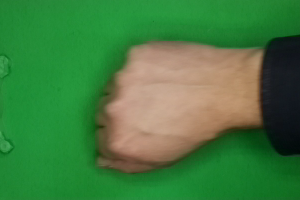
Label: rock